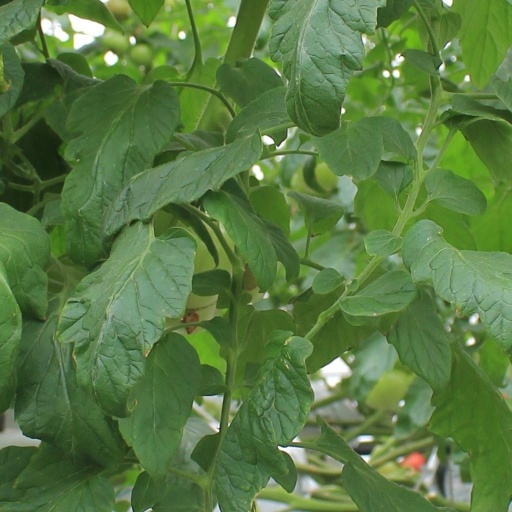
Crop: tomato